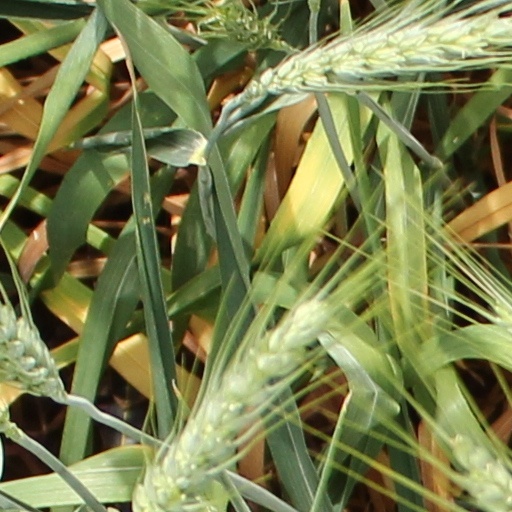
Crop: wheat